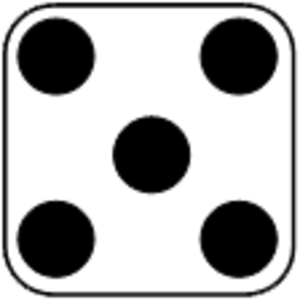
Parchís est un jeu de société dérivé de Pachisi. Il est très populaire en Espagne. Il se joue avec 1 dé et 4 pions pour chaque joueur. Le but du jeu est que chaque joueur doit amener ses 4 pions depuis la sortie de la maison jusqu'au but, en essayant de ne pas se faire manger en chemin. Le premier qui y parvient a gagné.